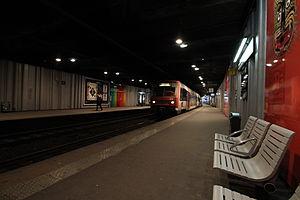
Train arrivant en gare du Pont de l'Alma à Paris en France.